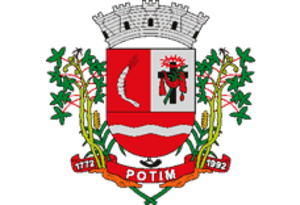
Potim est une municipalité brésilienne de l'État de São Paulo et la Microrégion de Guaratinguetá.